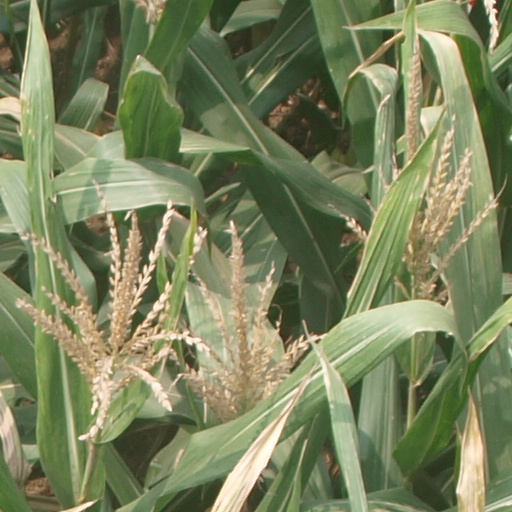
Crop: maize; corn